Korean shamanism

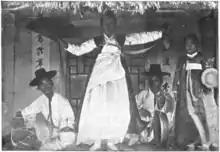
A photographed in the early 20th century

Villages traditionally had Jangseung, timber or occasionally stone posts representing two generals that guard the settlement from harmful spirits. On Jeju, these were constructed of volcanic rock and were respectively called the "Harubang" (grandfather) and "Halmang" (grandmother). Historically, villages would often hold annual festivals to thank their tutelary deities. These would often be overseen by local men and reflect Confucian traditions, although sometimes did participate. In Korean society, rapid urbanisation has radically changed how people interact with their local deities.